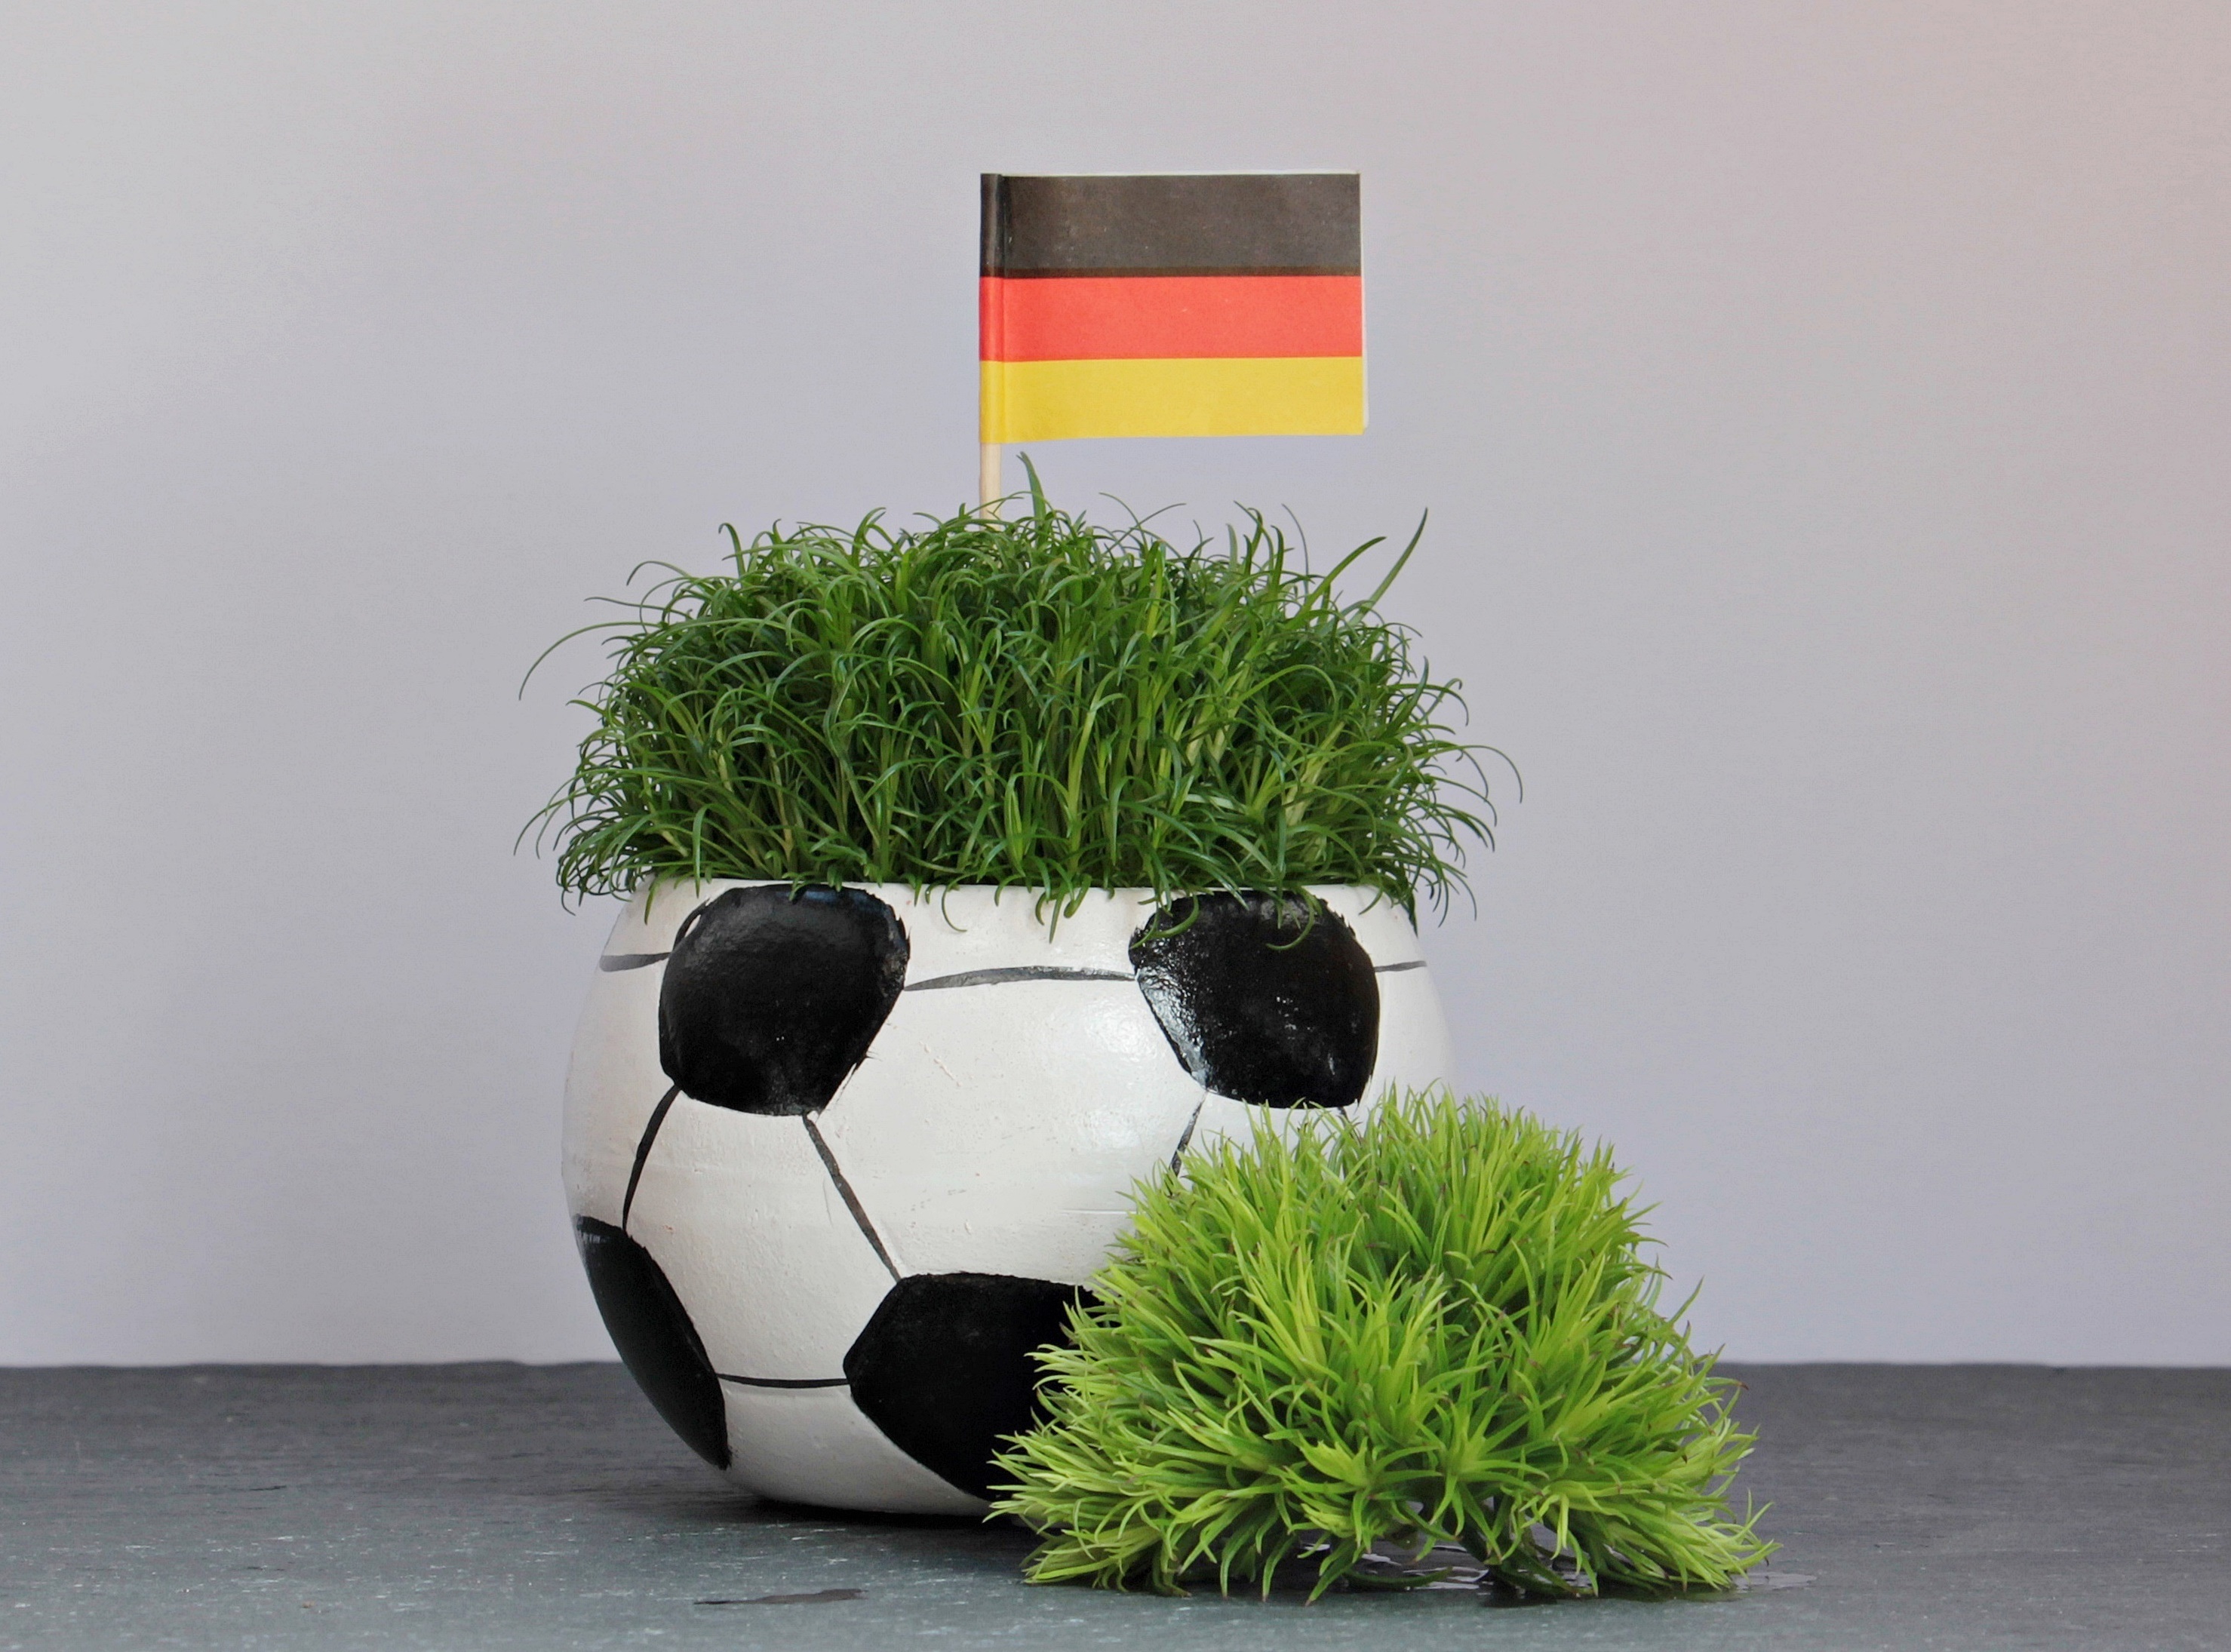
grass, sport, france, flag, furniture, football, 2016, art, design, em, ball, funny, germany, tournament, humorous, em2016, national colours, black red gold, european championship, uefa european football championship